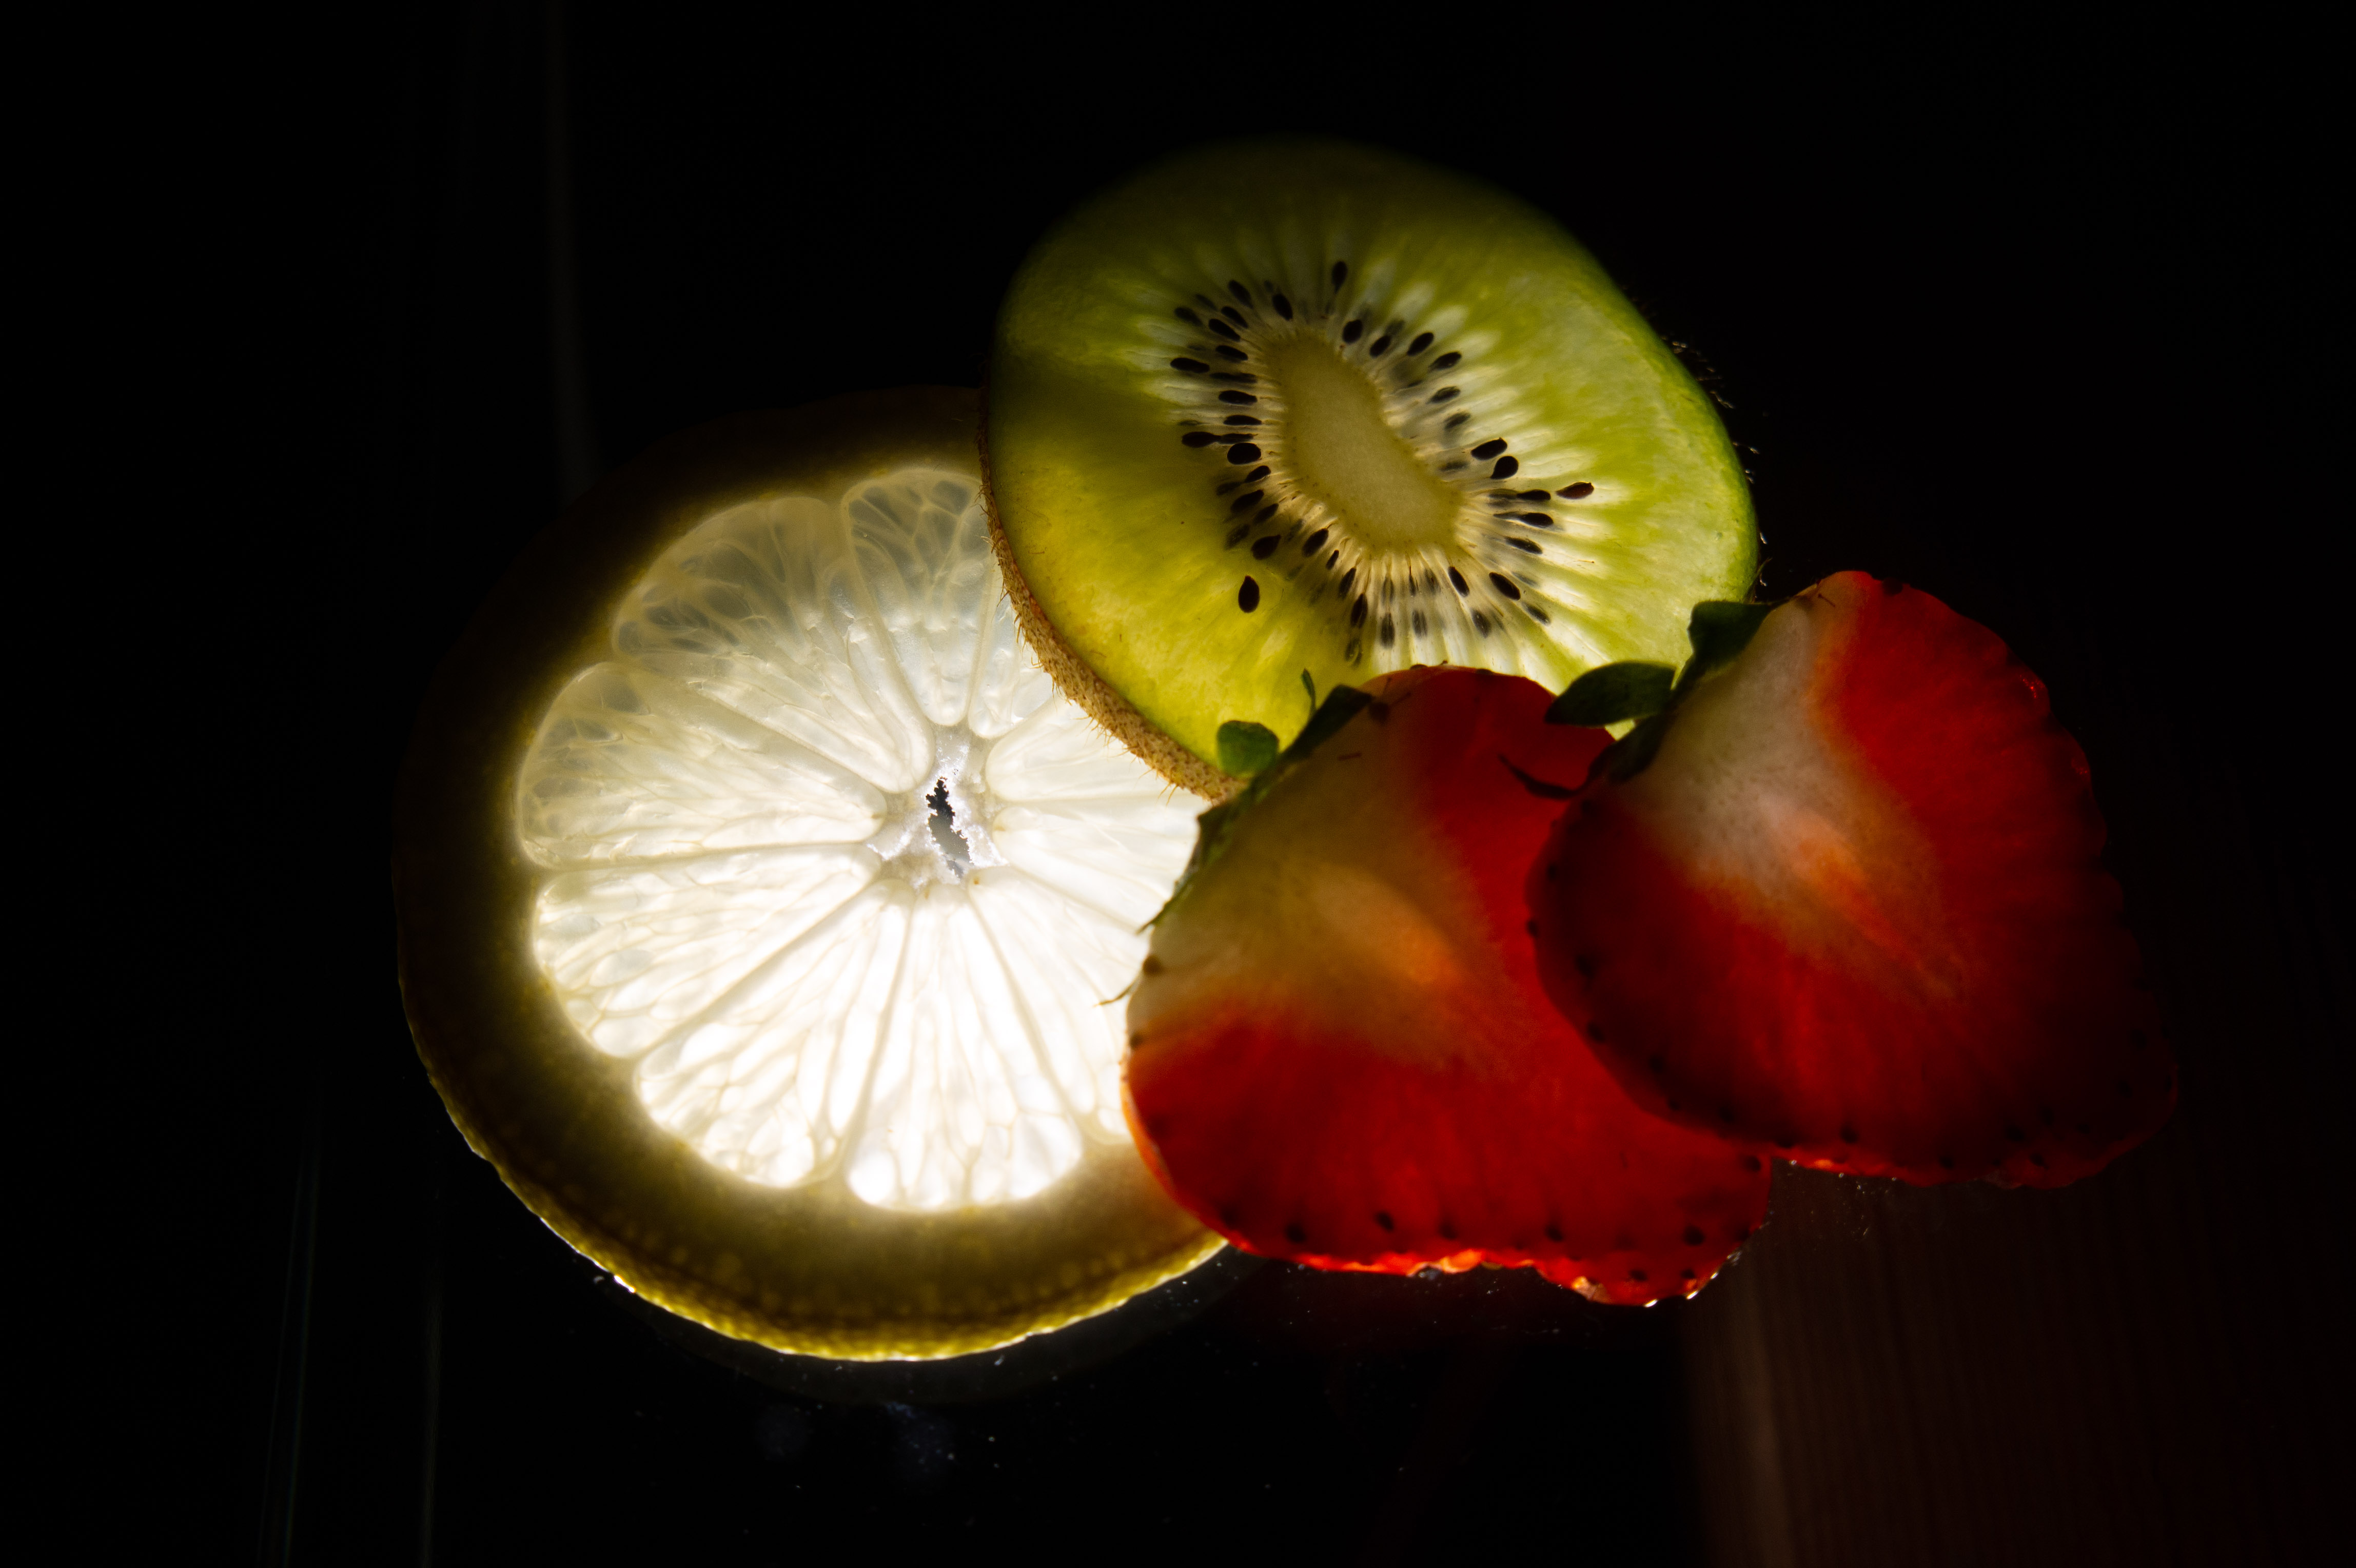
fruits, food, plant, petal, terrestrial plant, fruit, natural foods, circle, flowering plant, macro photography, close up, darkness, seedless fruit, accessory fruit, produce, still life photography, event, fashion accessory, symmetry, pollen, citrus, flash photography, still life, plant stem, coquelicot, peach, twig, night, ceiling